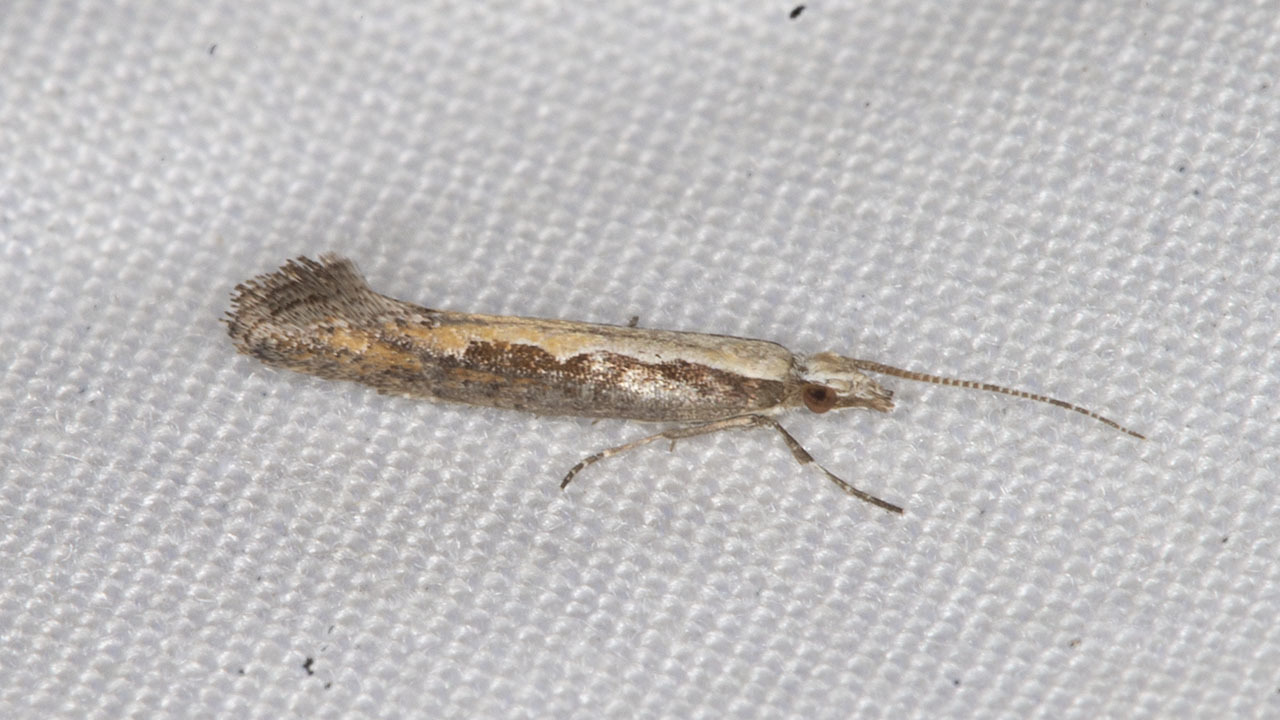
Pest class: diamondback_moth